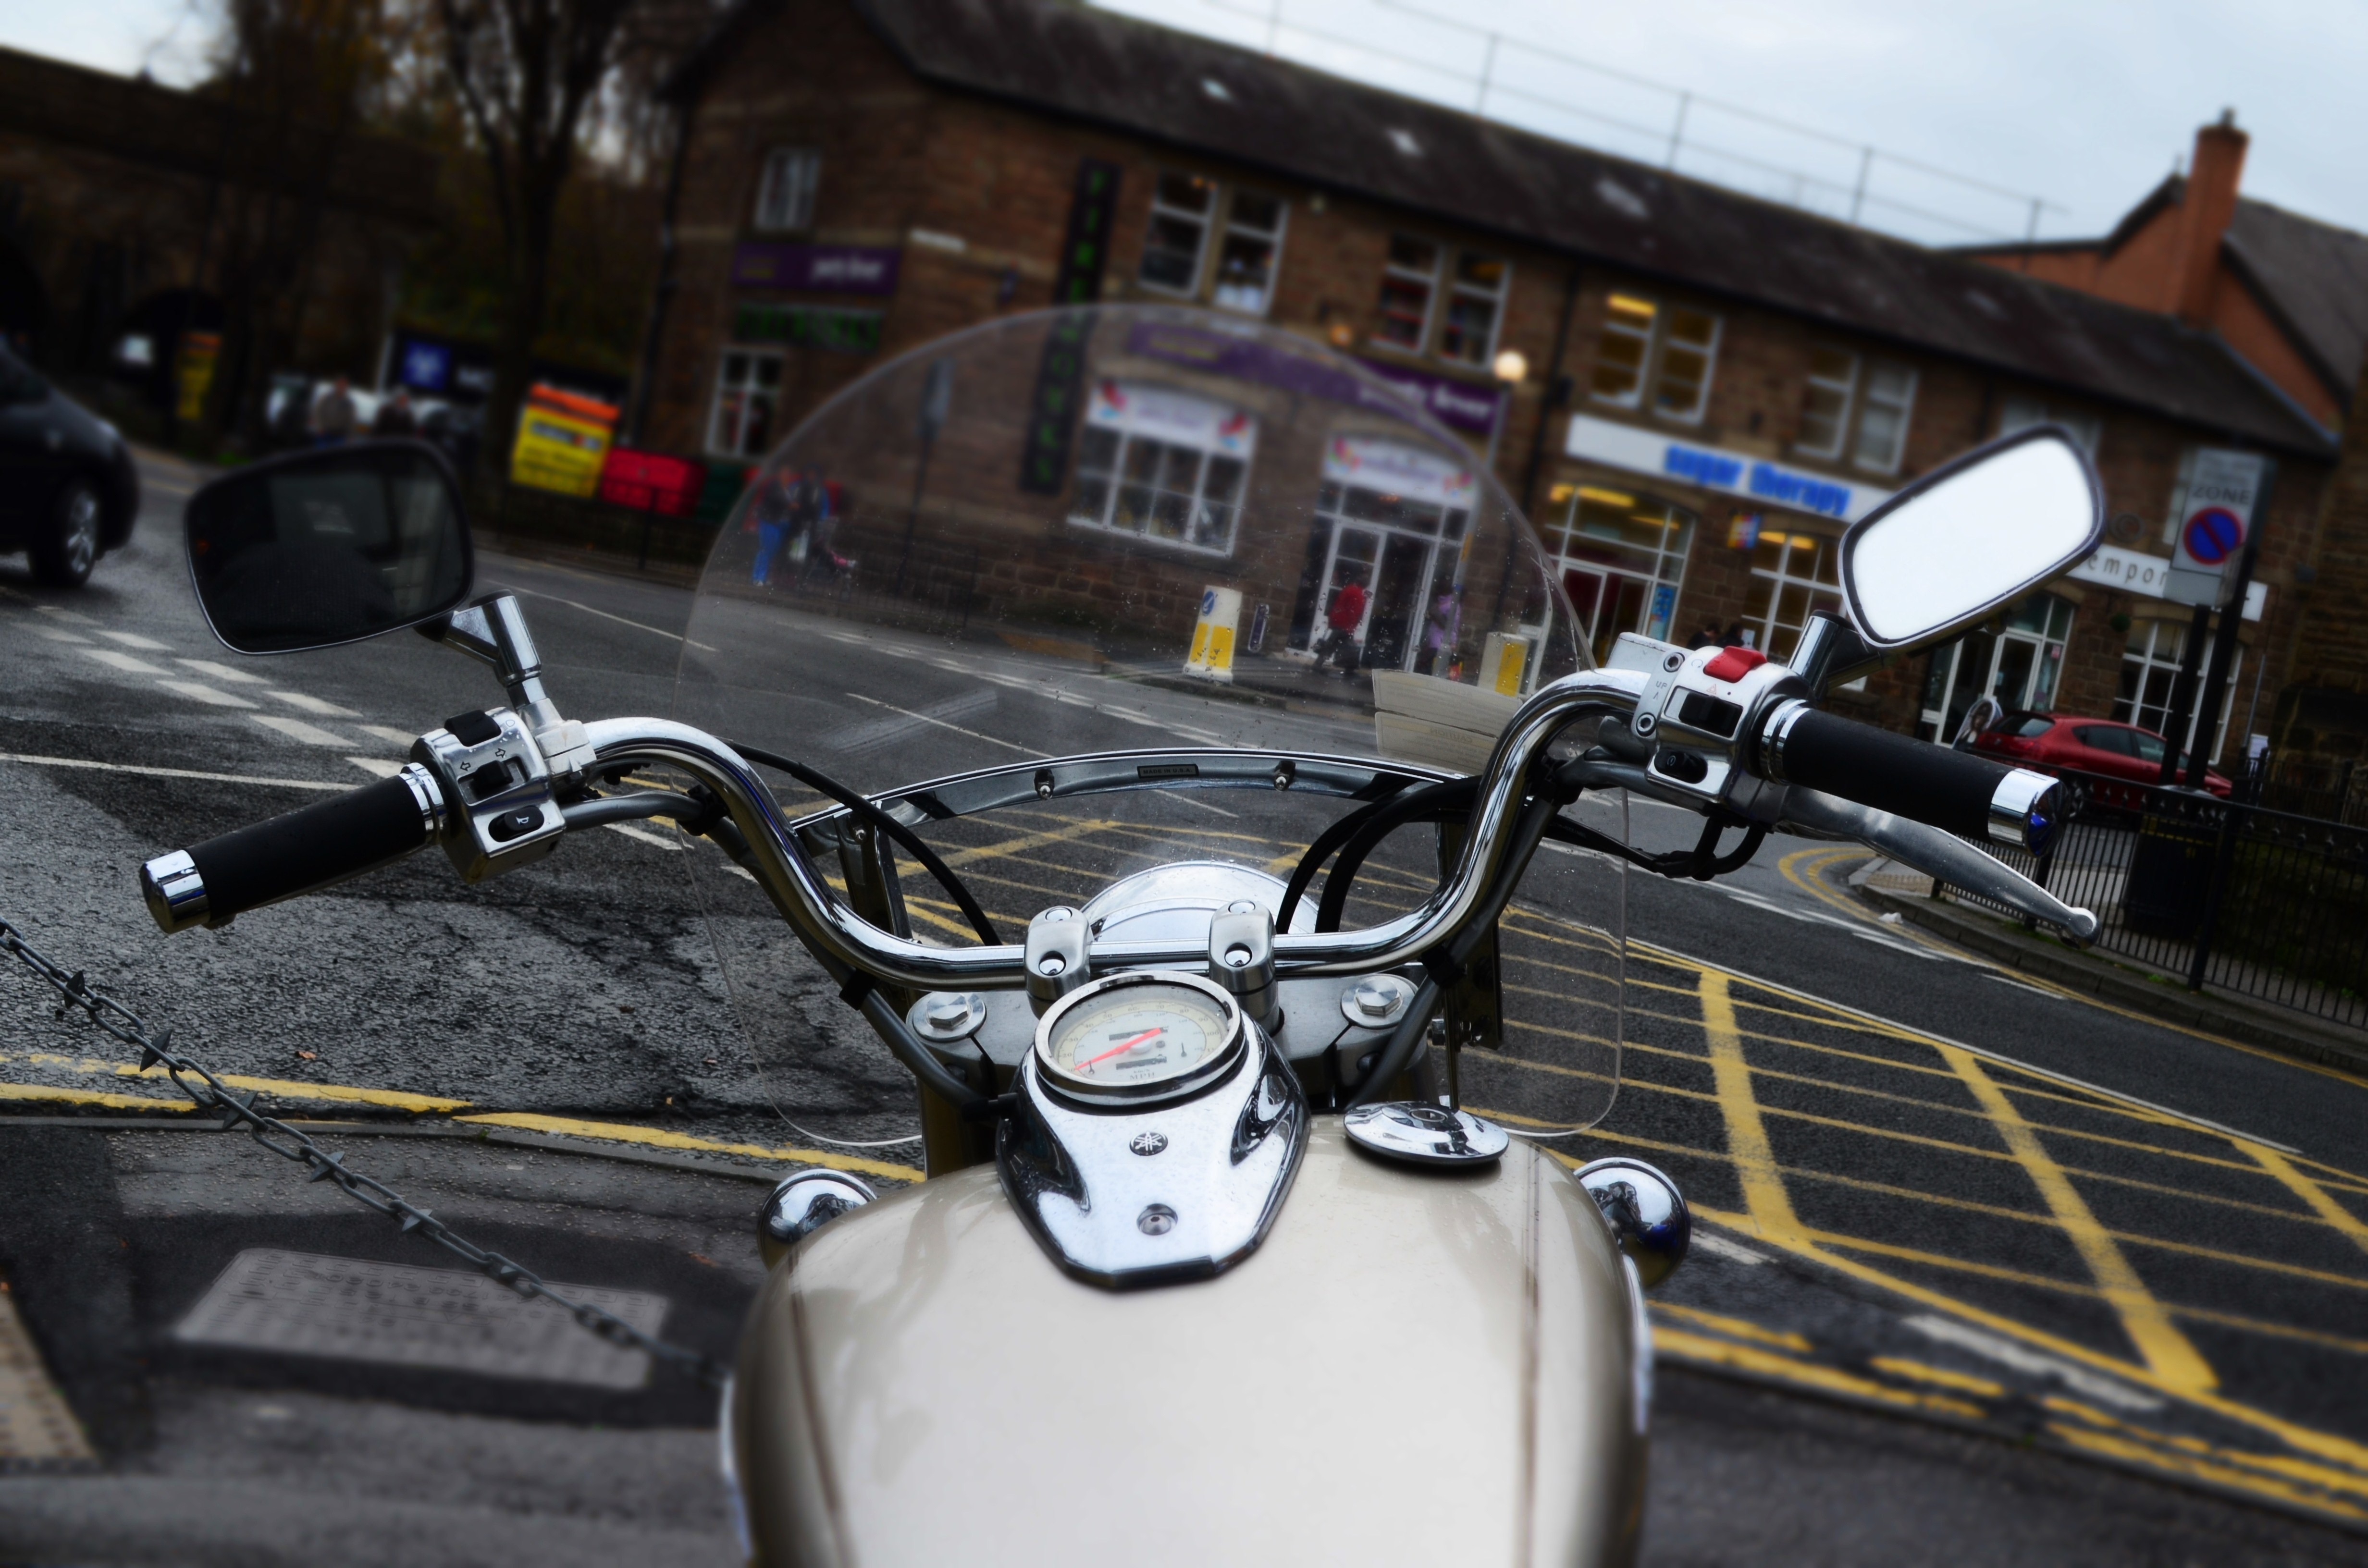
car, bicycle, vehicle, motorcycle, ride, speed, sports equipment, racing, style, motorcycles, adrenaline, land vehicle